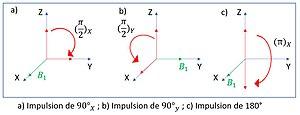
Pulses Radiofréquences 90° x et y et 180°
En physique et chimie, notamment dans la résonance magnétique nucléaire, dans l'imagerie par résonance magnétique et dans la résonance paramagnétique électronique, les équations de Bloch sont un ensemble d’équations macroscopiques utilisées pour calculer l'aimantation nucléaire M = en fonction du temps lorsque les temps de relaxation T₁ et T₂ sont présents. Les équations de Bloch sont parfois appelées équations du mouvement de l'aimantation nucléaire. Ces équations ont été introduites par Félix Bloch en 1946 et sont analogues aux équations de Maxwell-Bloch qui décrivent l'effet d'un champ électromagnétique sur un système à deux niveaux et les relaxations qu'on y peut observer.